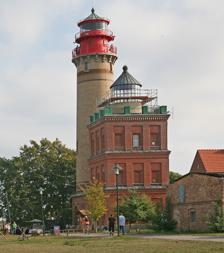
Building: Cape Arkona Lighthouses
Country: Unknown
Year built: 1827
Lighthouse in Mecklenburg-Vorpommern, Germany Cape Arkona Lighthouses Location Putgarten , Germany Coordinates 54°40′47″N 13°25′57″E / 54.6796°N 13.4326°E / 54.6796; 13.4326 Established 1902 Original lighthouse Constructed 1827 Construction brick (tower) Height 21 m (69 ft) Shape square tower with balcony and lantern Markings unpainted (tower), black (roof) Operator Schinkelturm am Kap Arkona First lit 1 January 1828 Deactivated 1902 Focal height 63 m (207 ft) Active light Constructed 1902 Construction brick (tower), granite (basement) Height 35 m (115 ft) Shape cylindrical tower, rising from an octagonal prism base, with double balcony and lantern Markings unpainted (tower), red (lantern), red (balcony) Operator WSA Stralsund Heritage architectural heritage monument in Mecklenburg-Vorpommern First lit 1 April 1905 Focal height 75 m (246 ft) Lens Fresnel lens Intensity 550,000 candela Range 22 nmi (41 km; 25 mi) Characteristic Fl(3) W 17s The Cape Arkona Lighthouse ( German : Leuchtturm Kap Arkona ) comprises two lighthouses and a radio navigation tower on the German Baltic Sea coast in Mecklenburg-Vorpommern , with the international serial number C 1062 . It is located on Cape Arkona on the peninsula of Wittow on the northern tip of the island of Rügen . All three towers were renovated in the early 1990s and are open to visitors. In the old lighthouse is a museum with an exhibition on lighthouses and maritime rescue as well as an outstation of the local registry office. Here marriages may be commemorated on a small plaque in front of the tower. The radio navigation tower (German: Peilturm ) is used as an art museum and studio. On each tower is an observation platform, from where there are unimpeded views over the island of Rügen, especially the Wittow Peninsula. In fine weather, the Danish island of Møn may be made out. Schinkel Tower The smaller of the two lighthouses was built of brick in 1826/27, to plans by the Prussian Main Construction Agency ( Oberbaudeputation ). The design is usually attributed to Karl Friedrich Schinkel , based mainly on a catalogue of drawings produced in 1863 by Schinkel's son-in-law, Alfred von Wolzogen . Schinkel was not mentioned, however, in a document published in 1828 on the "Construction Designs of the Prussian State", in which town planner, August Adolph Günther, cites the lighthouse as a "design by the Royal Main Construction Agency." Signatures on two drawings of the lighthouse were, on the one hand, interpreted as evidence of Schinkel's authorship and, on the other, as no more than a simple administrative internal check note. No statements are known by Schinkel himself, who first viewed the tower in 1835, of his own participation in the construction of the tower. On the other hand, a contemporary, the Berliner engraver Johann Friedrich Rosmäsler, in his 1834 book, Preußen in landschaftlichen Darstellungen ("Prussia in Pictures") calls Schinkel the originator of the design. Rosmäsler produced a steel engraving of the lighthouse (1835). The foundation stone was laid on 5 May 1826 and the light was lit on 10 December 1827. The tower is 19.3 metres (63 ft) high and has a focal height of 66 m above sea level (NN) . Its light was visible out to 8 nautical miles (15 km; 9.2 mi). The lighting apparatus was made by master goldsmith Hossauaer from Berlin. It consisted of 17 silver-plated, copper, parabolic mirrors, at the focal points of which were burners, each with its own oil tank of rapeseed oil . The associated mirrors were placed in metal rings in two staggered rows. In 1872, six additional lamps were installed, which ran on paraffin . A year later, the burners were completely converted to run on paraffin. The rooms of the three-storey tower were used as working rooms and stores. It was also called the Schinkel Tower ( Schinkelturm ). On 1 April 1905, it was taken out of service. It is the second-oldest lighthouse on the Baltic Sea coast after the Travemünde Lighthouse . The larger tower was built in 1901/02 immediately next to the old one and taken into service on 1 April 1905. It is 35 metres (115 ft) high and has a focal height of 75 m above NN . It is made of brick and stands on an octagonal granite base. New tower On 27 June 1894, plans emerged for an electrically powered beacon by the firm Helios to replace the old tower. In 1902 this firm built and mounted the lighting apparatus. This consisted of two carbon arc lamps mounted on a rotating table. Each was surrounded on three sides by Fresnel lenses ; on the fourth side a screen blocked the light. This light system existed until 1921 when two bulbs were installed as light sources. In 1995 the system was swapped for a metal-halide lamp with an intensity of 2,325 million candelas . Its electric flashing light sends three flashes every 17.1 seconds and is visible at up to 24 nautical miles (44 km; 28 mi). At the same time, one of the two triple-lens sets was removed and displayed to the public. Navigation tower Navigation tower The former marine navigation tower (German: Peilturm ) was built in 1927 of brick and acted as a maritime navigation beacon . From 1911 to 1925, attempts were made – which were ground-breaking for that time – to improve navigation for the Sassnitz-Trelleborg railway ferry, established in 1909, using the emission of radio waves. To this end, large antenna fields were built within the ramparts of the medieval Jaromarsburg fortification. The foundations of the associated radio operating facility inside the ramparts have survived to this day. The technical facilities of the navigation tower were destroyed, however, in 1945. Since 2003, the tower has housed the amber studio of Wiesbaden artist, Nils Peters. See also Germany portal Engineering portal List of lighthouses and lightvessels in Germany References